Kangiqhuk

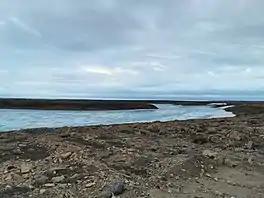
Looking to the west and the head of the fiord.

Kangiqhuk, formerly West Arm, is a fiord on the southeast coast of Victoria Island in Canada. The fiord is short, about , and flows into Cambridge Bay and then to Dease Strait and Queen Maud Gulf. The hamlet of Cambridge Bay is located close to the fiord and Cambridge Bay Airport is situated on the north side of the arm.